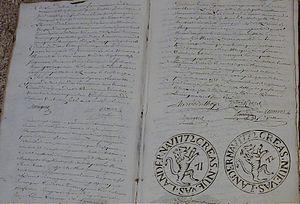
Livre d'enregistrement de la marque des toiles de Landerneau (1783-1791) (collection de la Ville de Landerneau)
Landerneau [lɑ̃dɛʁno] est une commune du département du Finistère, dans la région Bretagne, en France. Ses habitants, les Landernéens et les Landernéennes, étaient au nombre de 15 781 au recensement de 2017, ce qui faisait de Landerneau la quatrième ville du département.